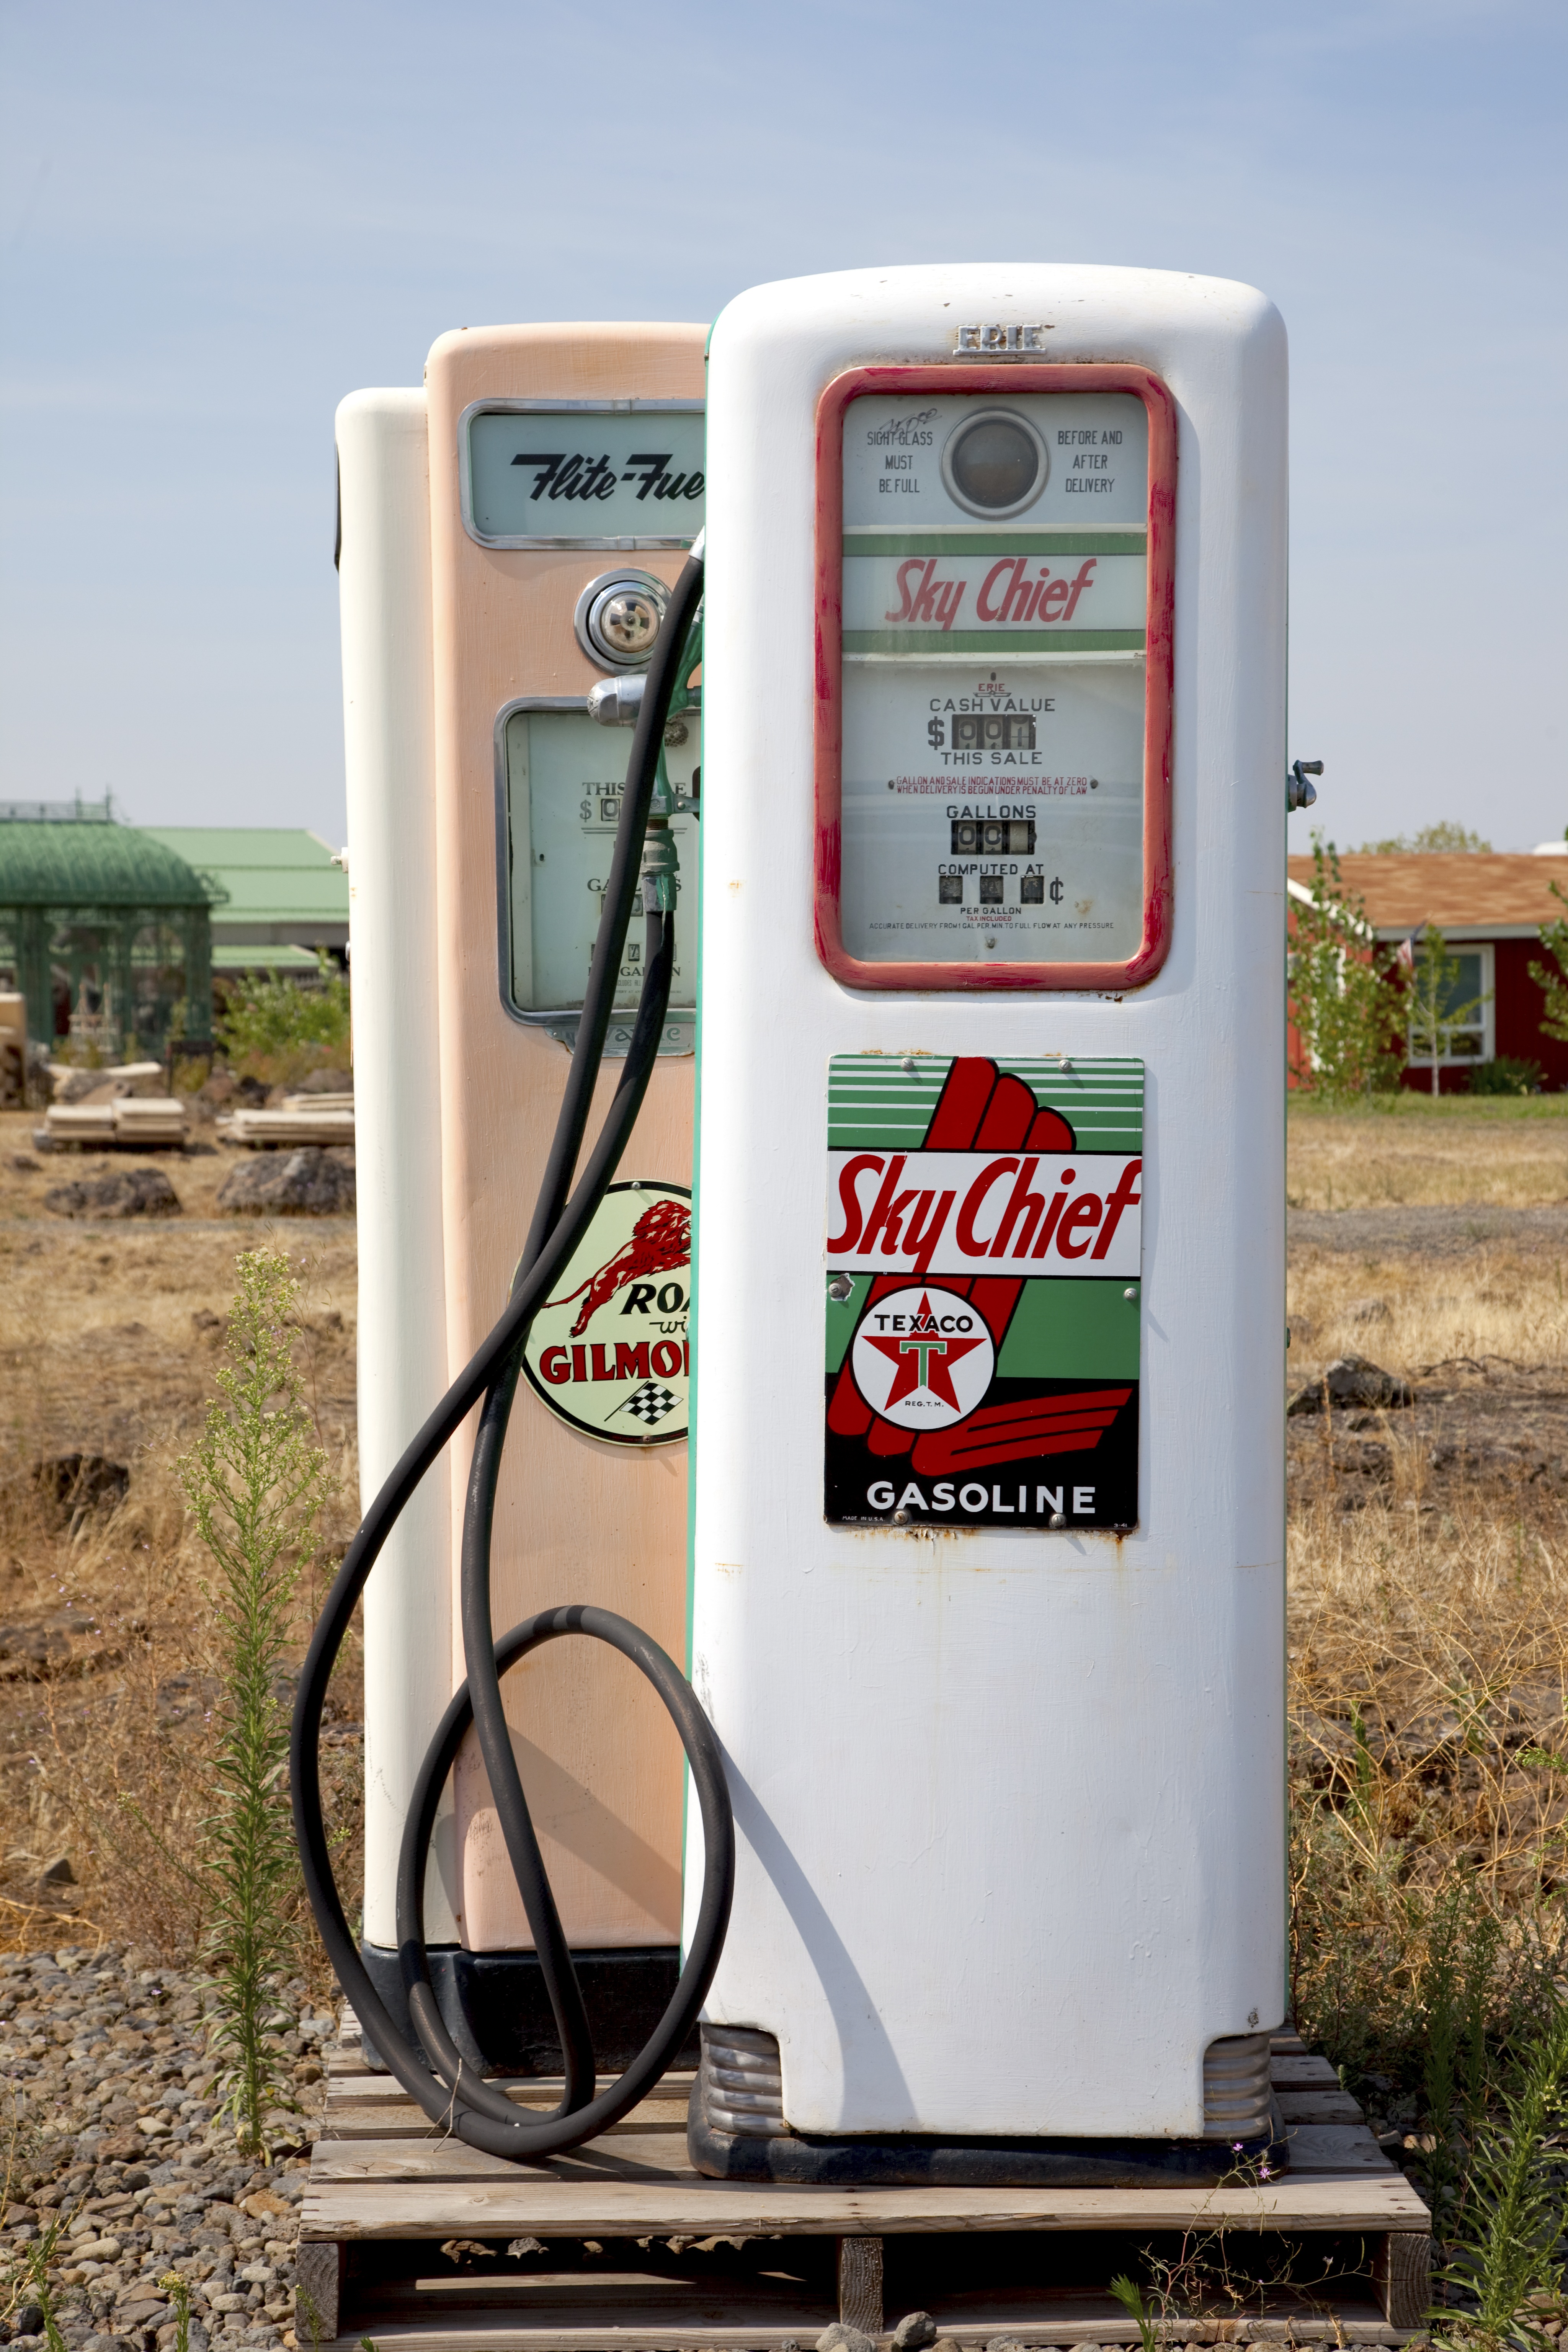
vintage, antique, retro, old, advertising, sign, vehicle, usa, america, signage, gas pump, washington, united states, loneliness, diesel, petrol, rarity, north america, petrol stations, refuel, texaco, sky chief, outdoor structure